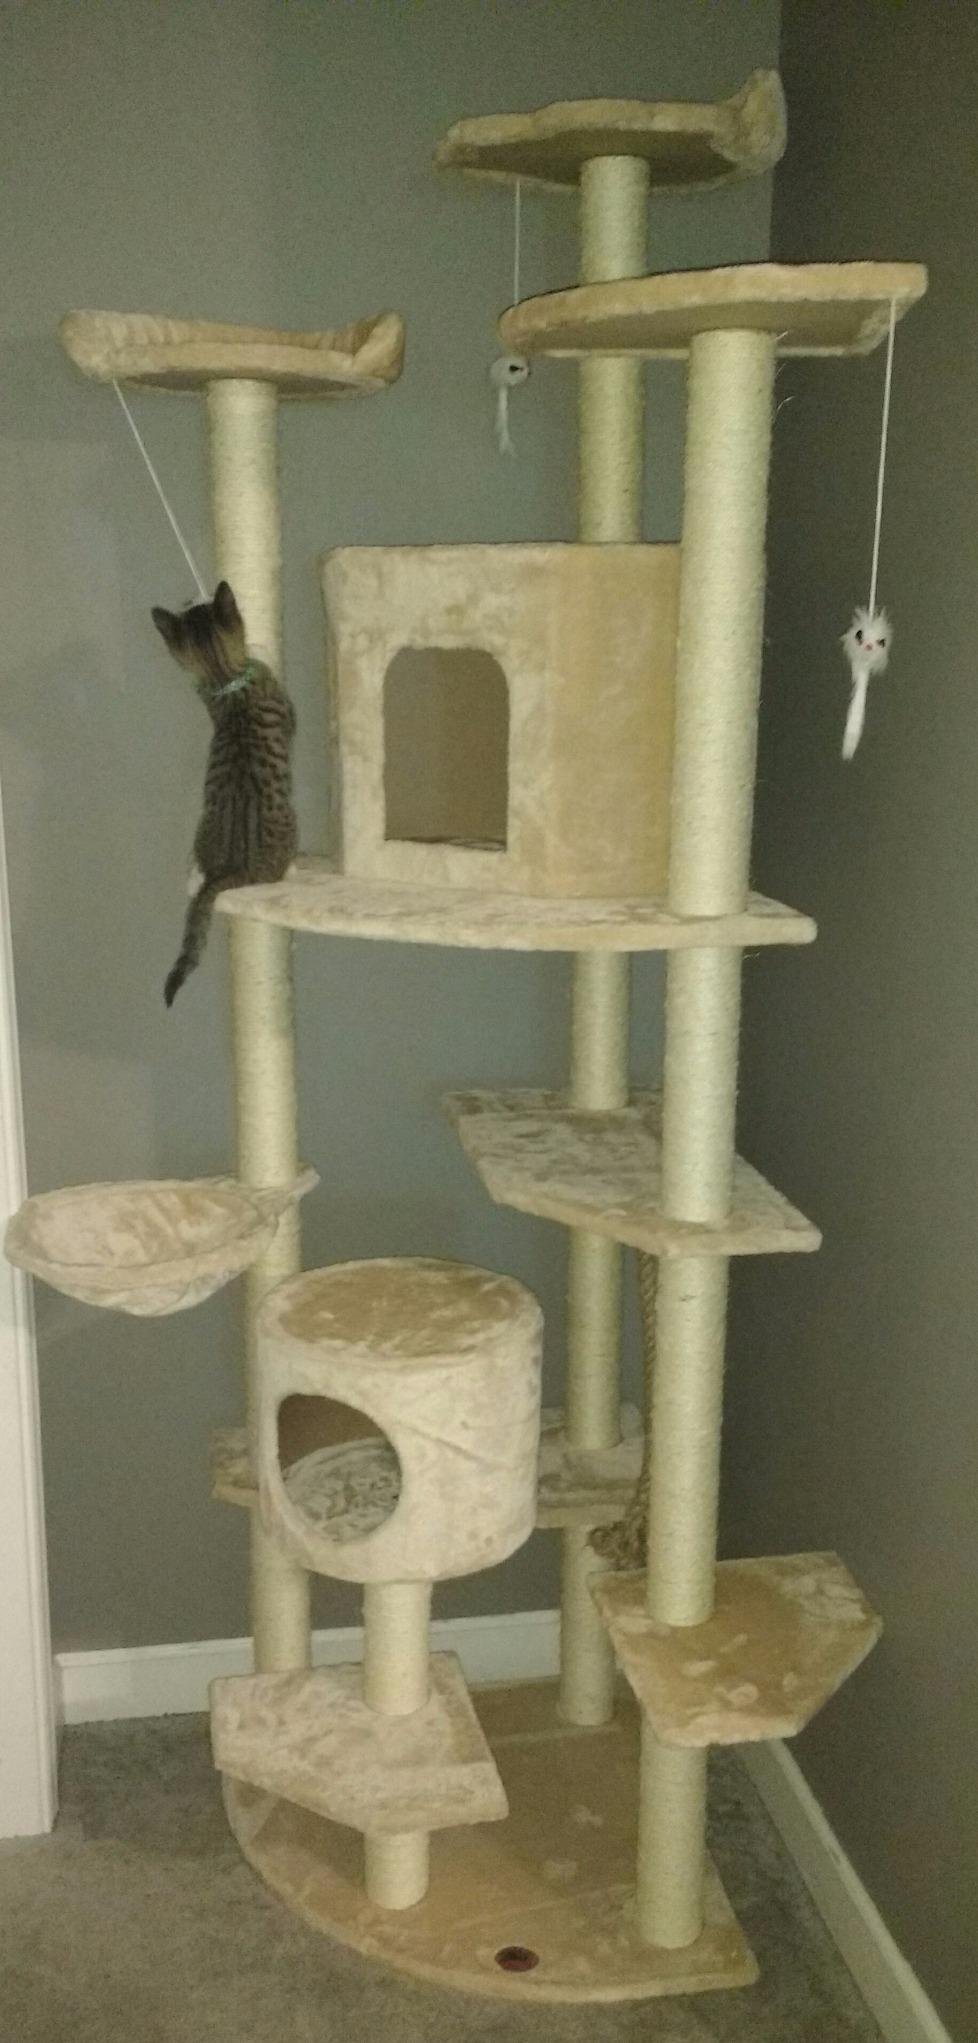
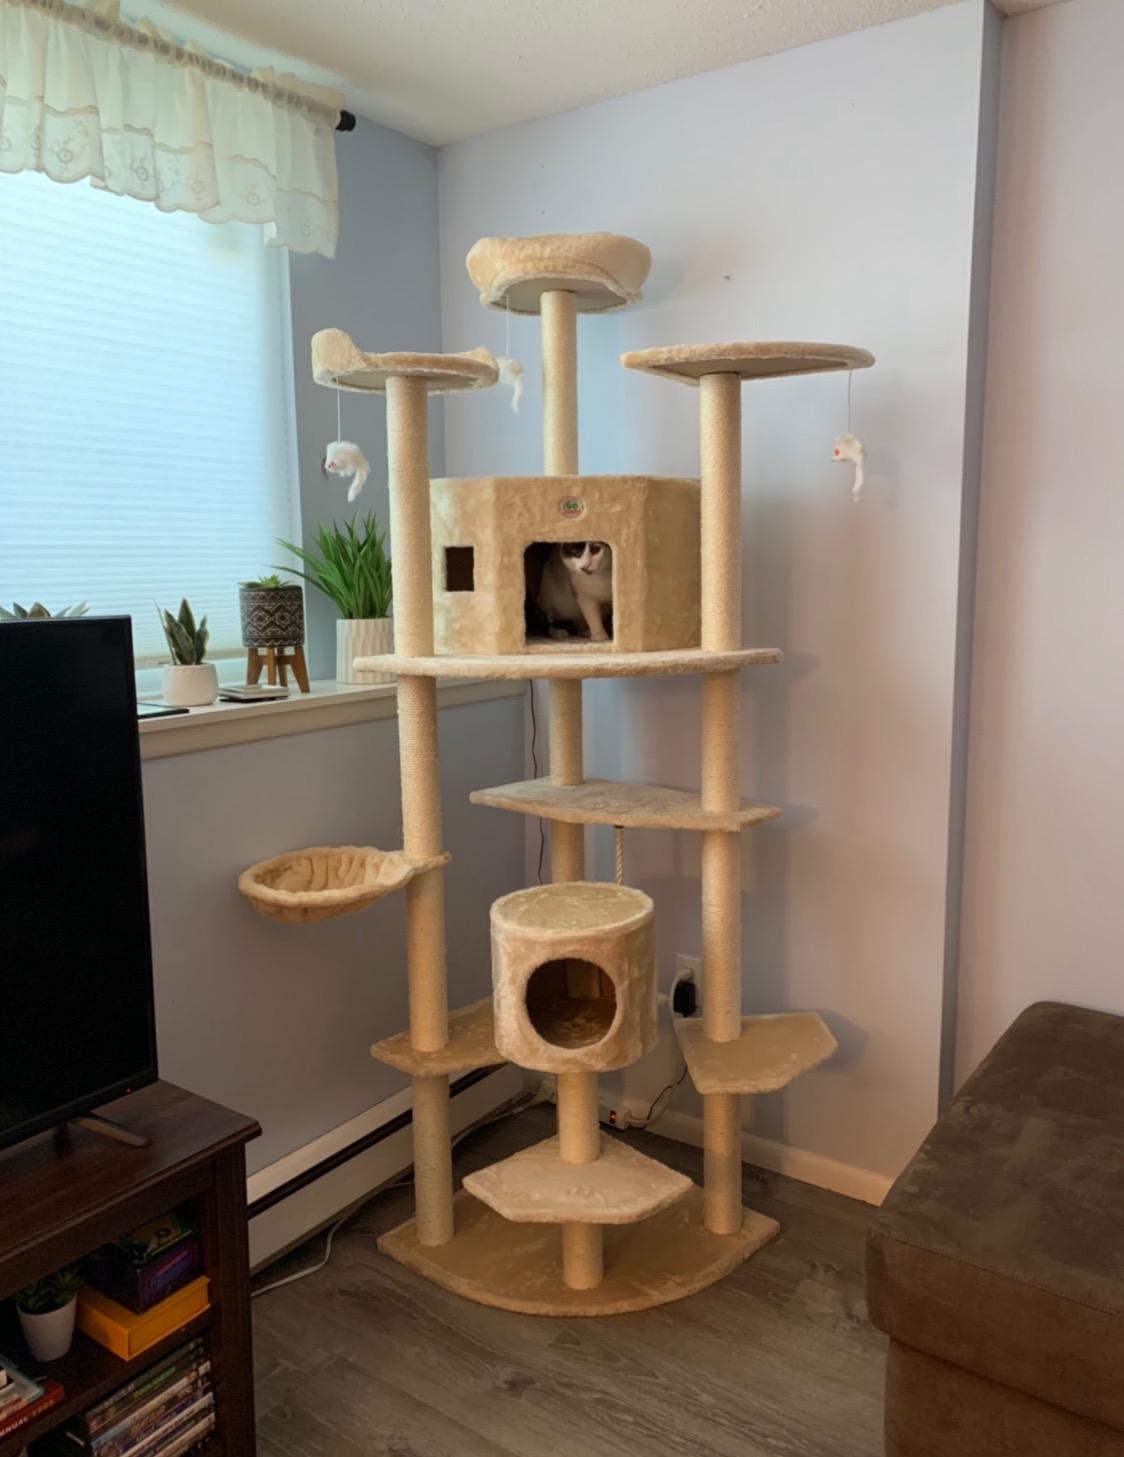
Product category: items_cat tree
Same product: yes